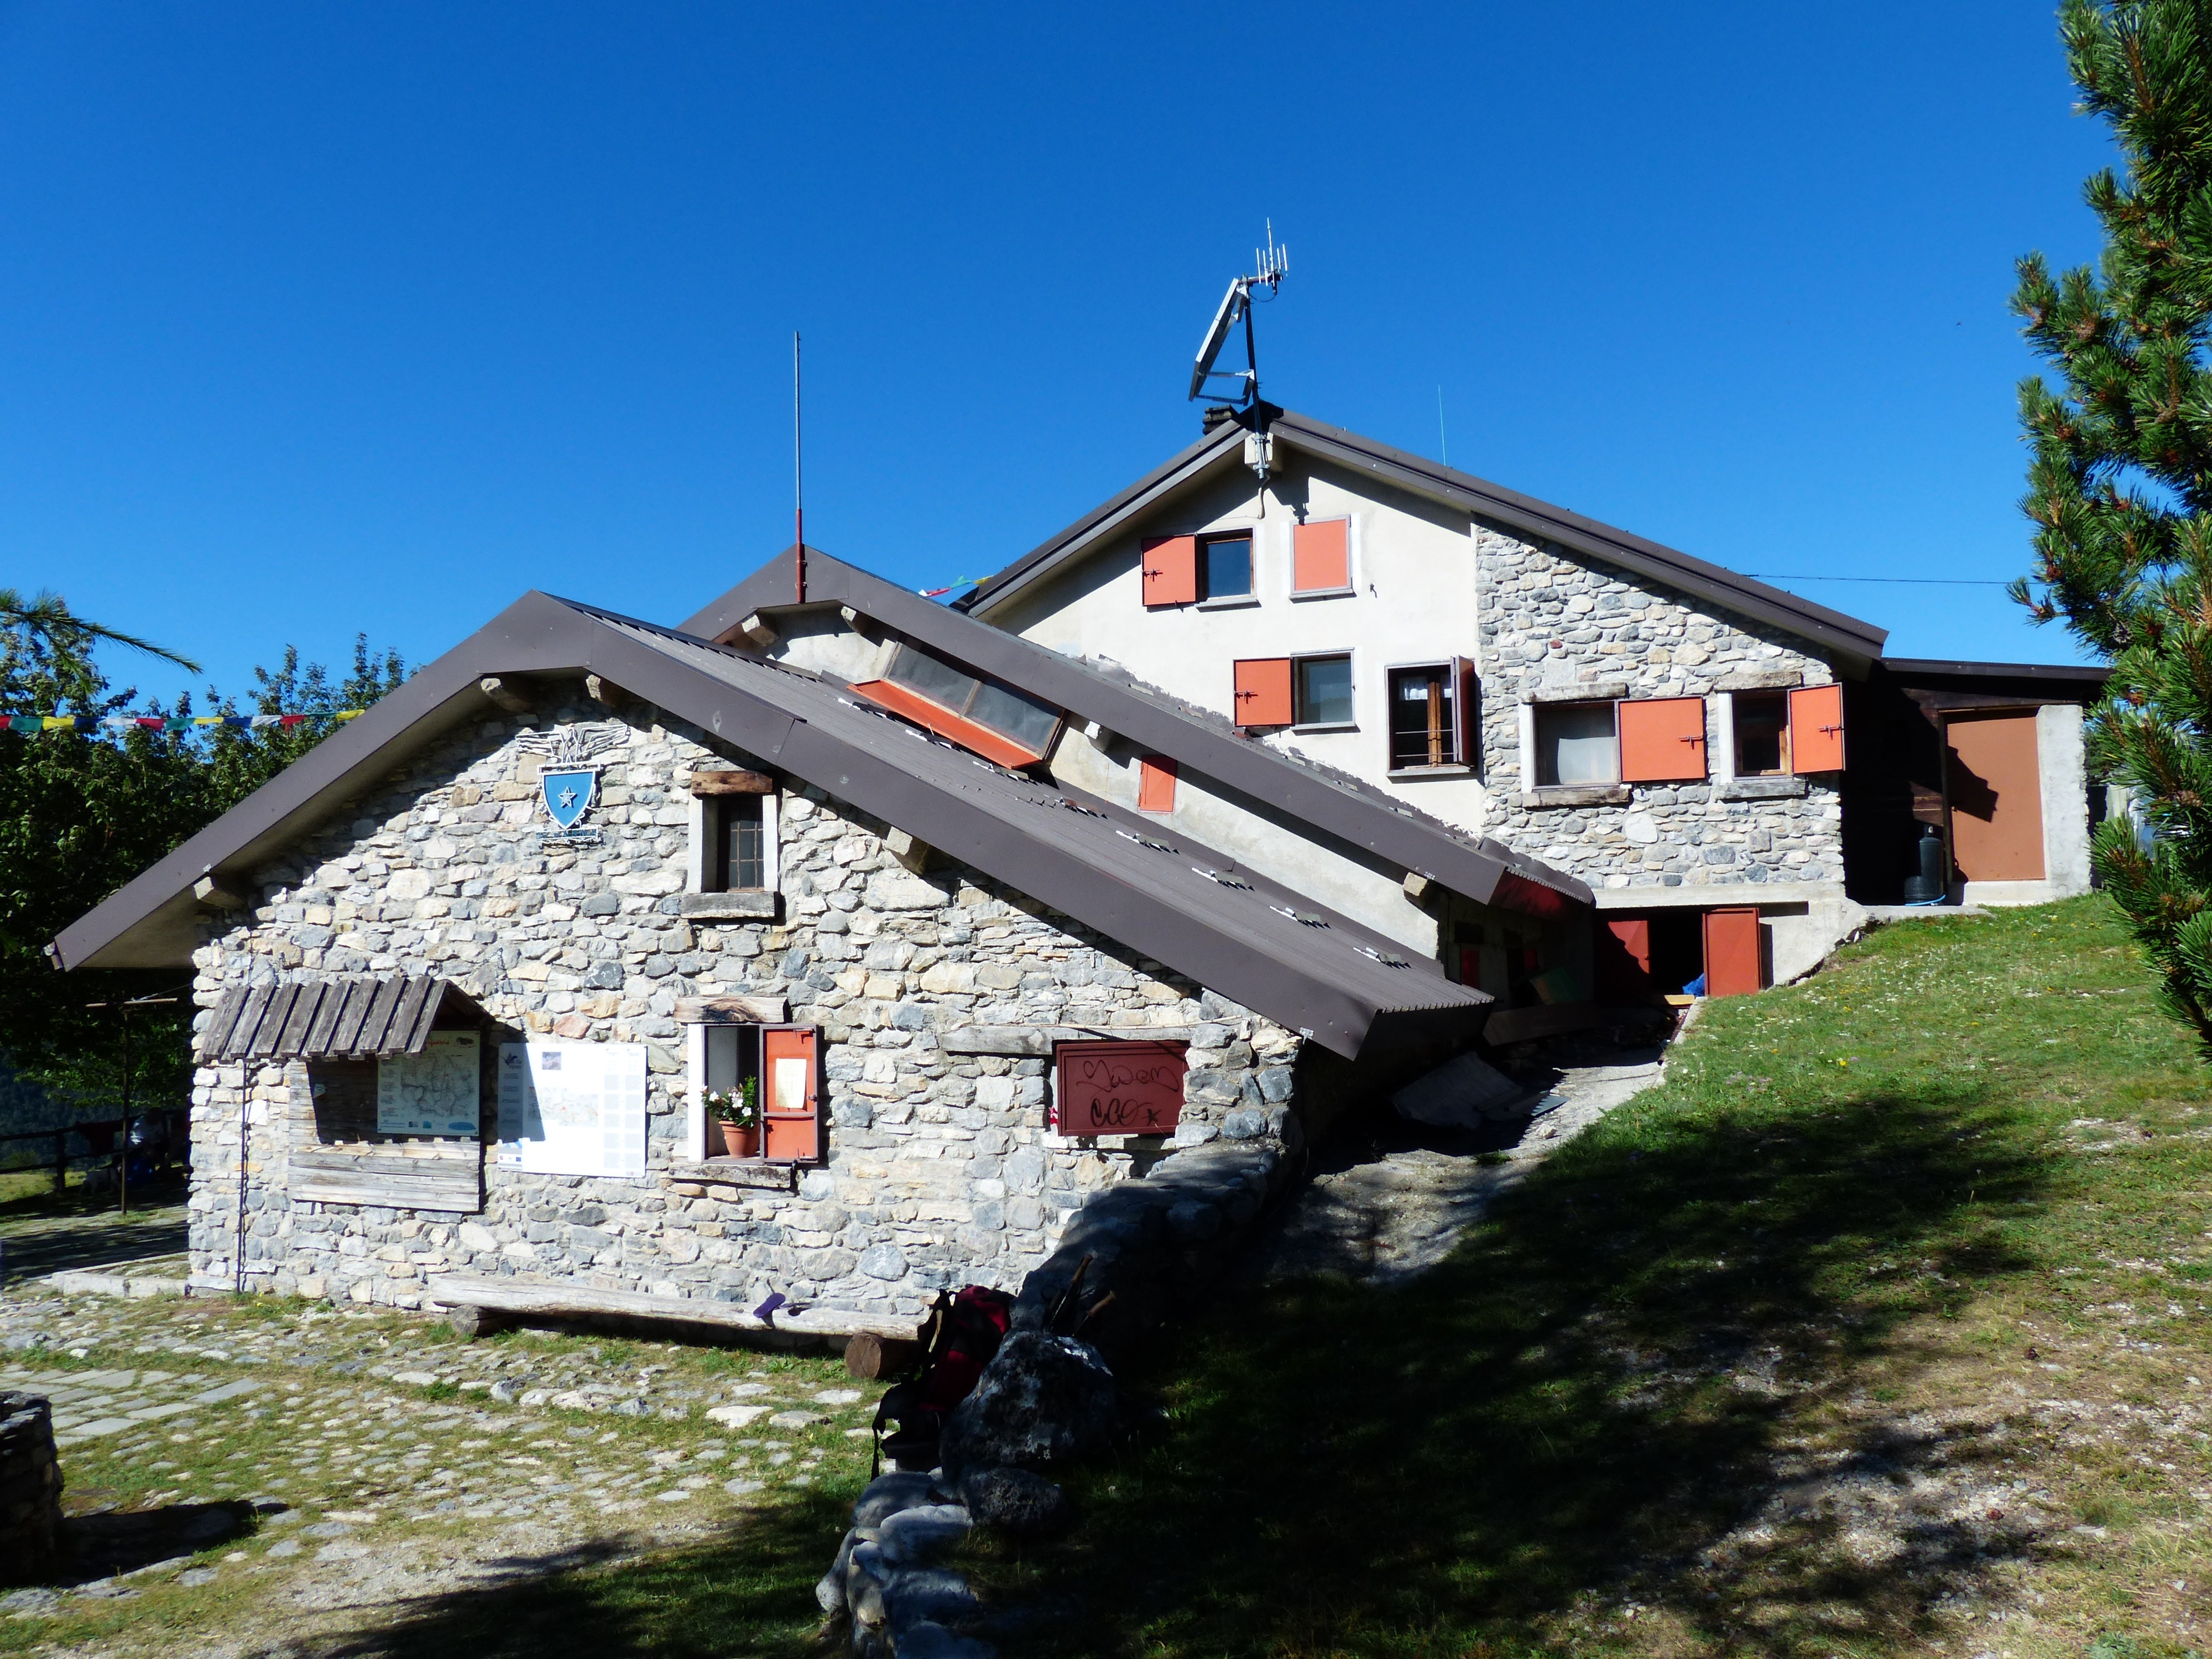
hiking, villa, house, roof, building, home, stone, hut, hike, cottage, property, chapel, eat, sleep, mountains, farmhouse, estate, stay, accommodation, rural area, mountain hut, bergtour, alpine club, maritime alps, hiking tour, residential area, rest house, outdoor structure, dav hut, gta, grande traversata delle alpi, cai, cai hut, club alpino italiano, rifugio mongioie, viozene